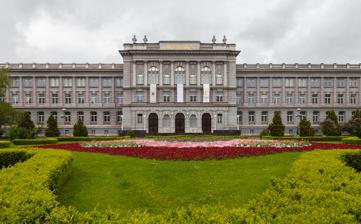
Building: Mimara Museum
Country: Croatia
Year built: 1895
Art museum in Zagreb, Croatia Mimara Museum Established July 17, 1987 ; 37 years ago ( 1987-07-17 ) Location Roosevelt Square 5, Zagreb , Croatia Type Art museum Visitors 60,118 (2017) Founder Ante Topić Mimara Director Lada Ratković-Bukovčan Curator Milica Japundžić, Slaven Perović, Lada Ratković-Bukovčan, Bruno Šeper, Iva Firm, Krešimir Juraga Public transit access tram No. 12, 13, 14 and 17 tram stop: Roosevelt Square Website www.mimara.hr The Mimara Museum ( Croatian : Muzej Mimara ) is an art museum in the city of Zagreb , Croatia. It is situated on Roosevelt Square, housing the collection by Wiltrud and Ante Topić Mimara . Housed in an imposing neo-Renaissance former school is the eclectic, globe-trotting private art collection of Ante Topić Mimara, who donated over 3,750 priceless objects to his native Zagreb (even though he spent much of his life in Salzburg , Austria ). Inside you'll find Ptolemaic glassware from Alexandria , delicate jade and ivory Qing-dynasty ornaments, ornate 14th-century wooden crosses encrusted with semiprecious stones and a vast European painting collection with works by Caravaggio , Rembrandt , Bosch , Velázquez , Goya , Renoir and Degas . For over thirty years the Mimara Museum has been a centre of the artistic, cultural and social scene in Zagreb. When the museum opened on July 17, 1987, an important collection of art, the "masterwork" of one of the greatest art collectors in this part of the world, Ante Topić Mimara, was presented to the public. Mimara wished for his private art collection to become part of national heritage: the works of art from his private collection, which he bequeathed to the Croatian nation in 1973 and 1986, are now exhibited in the museum named Mimara after the donor. View at Mimara Museum from The Westin Zagreb History An impressive monument of cultural heritage Situated in the historical centre of Zagreb close to the Green Horseshoe system of city parks, the neoclassical museum building dating from the second half of the 19th century is part of the typical urban architecture of Zagreb's Lower Town . It was built in 1896 as a complex of school buildings. Built in pseudo-renaissance style of the Italian urban palaces, the building is classified as architectural heritage protected by the Ministry of Culture of the Republic of Croatia . The monumental school building was built on the initiative of Dr Izidor Kršnjavi, a prominent Croatian figure in the late 19th century. In addition to the vast central building flanked by two wings, of special interest are the museum's atrium and the former school gym that was built in the style of ancient Greek temples. The three-storey school building was designed by A. Ludwig and L. Th. Hülssner, German architects who specialised in building schools in the entire Austro-Hungarian Monarchy. In 1985 Ante Topić Mimara expressed immense joy as he achieved his life's goal and fulfilled his debt to his homeland and the Croatian people by opening the Museum in Zagreb. Ante Topić Mimara , born on April 7, 1898, was not just a collector but also a painter, restorer, and lover of art. Despite spending most of his life outside Croatia, his passion for collecting art never waned. His dream was to turn his art collection into a museum, a project he actively worked on in his later years after moving to Zagreb. Starting in the mid-1920s Mimara began collecting art objects, a hobby that grew into a significant collection over the years. He lived in various European cities, including Rome, Paris, Amsterdam, Munich, and Berlin, always expanding his collection through visits to museums, galleries, antique shops, and auctions. Even before World War II Mimara had a noteworthy art collection, with professional texts about his works appearing in prestigious German art magazines. Despite living abroad, he kept Croatia close to his heart, always contemplating a return and a future donation. In 1948 he made his first donation by giving numerous paintings and sculptures to Strossmayer's gallery in Zagreb . The foundation of today's Mimara Museum was established through his major donations in 1973 and 1986, including works from his collection and those of his wife, Prof. Dr. Wiltrud Topić Mersmann. Croatian Apoxyomenos exhibition at Mimara Collections within the museum: A collection of ancient civilizations Collection of drawings, graphics and illuminations Collection of European sculpture Collection of ivory Collection of metals and other materials Collection of ceramics and porcelain Glass collection Collection of furniture A collection of textiles and rugs Collection of Far Eastern art Collection of icons Flemish painting Spanish painting French painting Italian painting English painting Dutch painting German, Austrian and Swiss painting A "small Louvre" in the centre of Zagreb The hundred-year old schoolrooms of the grammar school were transformed into a gallery that is home to one of the most impressive and exhaustive art collections in this part of the world. Over 3,750 exhibits constituting the permanent display of the museum include prime samples of diverse material and technique from a geographically and historically broad collection of international arts and crafts. To walk through the exhibition rooms of the three-storey gallery building is to walk through a "three-dimensional art encyclopaedia" and visitors often leave with the impression that they have just experienced a "small Louvre ". The glass collection on the ground floor presents a history of glass making from the early items dated from 2000 B.C. to the late 19th century and includes fine samples of the glass making tradition in Venice and Murano. The oriental collection includes precious items made of fine china, semi-precious stones and other luxury materials. The first floor is dedicated to ancient civilizations and a collection of European sculpting art and crafts. The old civilizations collection includes artefacts from the Mesopotamian civilization, Egypt, ancient Greece and Rome. The oldest piece in the collection, a bone figurine of Venus from the early Paleolithic age , testifies to the beginnings of artistic expression in mankind. Almost all historical styles of sculpture present in European civilization are represented in this collection, from Romanesque sacral art to 20th-century sculpture. Crafts are represented in collections of artefacts made of ivory, china, textiles, metal and other materials, and a furniture collection dating from the late 15th to the early 19th century that is part of the museum's permanent display. The rooms on the second floor are dedicated to paintings by Italian, French, Flemish, Spanish and Dutch masters, dating from the Middle Ages to the beginning of the 20th century, as well as a large collection of icons. Apart from works by old masters such as Paolo Veneziano , Rubens and Diego Velázquez , impressionist art from the second half of the 19th century is well represented with Auguste Renoir 's Bather, Édouard Manet 's still-lifes and a number of pieces by Edgar Degas and Camille Pissarro . The Mimara Museum hosts cultural, social and business events In addition to the gallery which is home to the art from the permanent display, important art exhibitions are occasionally organised in the atrium, the collector's room on the ground floor, and the studio in the basement. The vast space of the arched atrium lined with marble pillars provides an elegant ambience for cultural events such as book promotions, award giving ceremonies in art and culture, press conferences and other types of events, including product or service presentations and gala dinners. The atrium can seat 200 people. Next to the atrium is a multimedia hall with the capacity of 100, well fitted for lectures and screening events. Across the hall from the multimedia room is the newly refurbished Gymnasium Cafe with a large terrace, which also offers catering services for all types of events. The grand hall on the second floor of the museum, with a selection of old masters' paintings on display and walls decorated with gilded stucco makes a unique event space with the capacity of 200 seated guests, suitable for all types of events, from concerts to business conferences, conventions, lectures and presentations. Museum building in 1930s Facade of the Museum Museum plaque Museum Mimara – Reconstruction The Mimara Museum faced significant damage during the earthquake . It had to close its doors to visitors from March 22, 2020. The roof of the building and the fancy hall on the second floor got really damaged. Even some of the art on display got damaged, but they are working to fix everything. In 2024 the Mimara Museum is on the brink of a grand comeback. Despite facing significant damage in the earthquake, the restoration efforts are in full swing. The collective efforts to repair the building and restore damaged artworks symbolize a triumphant resurrection of this cultural gem. Artworks According to Thomas Hoving , "Topic Mimara's hoard of masterpieces are 95 percent fakes produced by him and his hired forgers.". On its opening, a "prominent Yugoslav art historian" told AP that "it might be the greatest collection of fakes in the world.". According to Federico Zeri , the preview contained "trash along with some good things. Ninety percent is junk."; Ante Topić Mimara built his collection by forging, but also by looting and swindling. Of the total of 3,700 varied works of art, more than 1,500 exhibits constitute permanent holdings, dating from the prehistoric period up to the 20th century. Some of the most famous exhibits include works attributed to Lorenzetti , Giorgione , Veronese , Canaletto , 60 paintings to the Dutch masters Van Goyen, Ruisdael , 50 works attributed to the Flemish masters Van der Weyden , Bosch , Rubens , Van Dyck , more than 30 to the Spanish masters Velázquez , Murillo , Goya , some 20 paintings to the German masters Holbein , Liebermann , Leibl, some 30 paintings to the English painters Gainsborough , Turner , Bonington and more than 120 paintings attributed to the French masters Georges de La Tour , Boucher , Chardin , Delacroix , Corot , Manet , Renoir , Degas . The drawings collection holds some 200 drawings attributed to Bronzino , Guardi , Claude Lorrain , Le Brun , Oudry , Greuze , Géricault , and Friesz. The museum was opened in 1987. The building itself originates from the 19th century, its conversion to a museum overseen by a Zagreb architect Kuno Waidmann; originally it served as a gymnasium . Gallery Head of Buddha from Ming dynasty , bronze John the Baptist by Raphael , year ? The Temptation of Saint Anthony by Hieronymus Bosch , c. 1501 Woman Bathing by Pierre-Auguste Renoir , (1868-1869) Girl Praying by Pierre-Auguste Renoir , 1864 Engraving by Lucas Van Leyden , 1520 Apostles St James and St Bartholomew , by Paolo Veneziano ca.1345 Door Knocker from Venice , Italy, 16 century , bronze . Flight into Egypt (Germany), polychrome wood , 16 century . See also History of Zagreb References ^ "Posjećenost hrvatskih muzeja u 2017. godini" (PDF) . mdc.hr (in Croatian). Zagreb: Museum Documentation Center . ^ a b "Zaposlenici" . mimara.hr . ^ "Info – Mimara museum" . ^ Thomas Hoving, Super Art Gems of New York City ^ Dusan Stojanovic, Art Display Opens, But One Expert Says Its Full of Fakes , AP, July 18, 1987 ^ Konstantin Akinsha, Ante Topic Mimara,"The Master Swindler of Yugoslavia" , ARTnews September 2001 External links Official website (in Croatian) Media related to Mimara Museum at Wikimedia Commons v t e Zagreb History v t e History of Zagreb Evolution Andautonia Kaptol Gradec Zagreb Novi Zagreb City of Zagreb Zagreb County Timeline Coat of arms of Zagreb Events Golden Bull of 1242 Great Zagreb earthquake Visit of Emperor Franz Joseph World War II 1974 Zagreb train disaster 1976 Zagreb mid-air collision 1987 Summer Universiade Eurovision Song Contest 1990 Bombing of the Banski Dvori Zagreb rocket attacks 2020 Earthquake Flash flood COVID-19 Shooting Petrinja earthquake 2022 Tu-141 crash 2024 Protest School stabbing Structures Croatian Parliament Zagreb Cathedral St. Mark's Church Medvedgrad Ban Jelačić Square St. Mark's Square Pleso Airport Zagreb Fair Zagreb Stock Exchange Stone Gate Vatroslav Lisinski Concert Hall Mirogoj Cemetery Buildings Kallina House Esplanade Zagreb Hotel Manors of Kaptol National Home Palace Banski dvori Cibona Tower Zagrepčanka Vjesnik Building Neboder (Ilica 1) Chromos Tower Coat of arms of Zagreb Districts Brezovica Črnomerec Donja Dubrava Donji grad Gornja Dubrava Gornji Grad–Medveščak Maksimir Novi Zagreb-istok Novi Zagreb-zapad Peščenica-Žitnjak Podsljeme Podsused-Vrapče Sesvete Stenjevec Trešnjevka-jug Trešnjevka-sjever Trnje Buildings and landmarks 1 Ilica Street Banski dvori Cibona Tower Esplanade Zagreb Hotel General Post Office Kallina House Villa Kallina Lotrščak Tower Medvedgrad Meštrović Pavilion Mirogoj Cemetery National Home Palace Nine Views Old City Hall Rudolf barracks Stone Gate Sabor Palace Villa Rebar Zagrepčanka Sky Office Tower Adriatic Bridge Homeland Bridge HOTO Tower Eurotower Mamutica Squares and streets Ban Jelačić Square British Square Croatian Nobles Square Dolac Market Eugen Kvaternik Square Ilica Street Krvavi Most Lenuci Horseshoe Nova Ves Oktogon Republic of Croatia Square Nikola Šubić Zrinski Square St. Mark's Square Tkalčićeva Street Square of the Victims of Fascism Parks, gardens, and recreation Lenuci Horseshoe Nikola Šubić Zrinski Square Maksimir Park Botanical Garden Bundek Jarun Medvednica Zagreb Zoo Places of worship Zagreb Cathedral St. Mark's Church St. Catherine's Church Orthodox Cathedral Zagreb Mosque Zagreb Synagogue Evangelical Church Greek Catholic Co-cathedral Basilica of the Heart of Jesus Church of Saint Blaise Culture Croatian National Theatre Gavella Drama Theatre Mala Scena Theatre Vatroslav Lisinski Concert Hall National and University Library Zagreb Philharmonic Orchestra The Cravat Regiment Zagreb Film Zagreb school of animated films Galleries and museums Archaeological Museum Art Pavilion Croatian History Museum Croatian Museum of Naïve Art Croatian Natural History Museum Croatian Railway Museum Ethnographic Museum Glyptotheque Klovićevi Dvori Gallery Lauba Mimara Museum Modern Gallery Museum of Arts and Crafts Museum of Broken Relationships Museum of Contemporary Art Strossmayer Gallery Technical Museum Zagreb City Museum Education High schools in Zagreb Croatian Academy of Sciences and Arts University of Zagreb Academies: Dramatic Art Fine Arts Music Faculties: Architecture Chemical Engineering Dental Medicine Economics and Business Electrical Engineering and Computing Geodesy Humanities and Social Sciences Medicine Science Teacher Education Sports venues Arena Zagreb Dom Sportova Dražen Petrović Basketball Hall Maksimir Stadium Kranjčevićeva Stadium ŠRC Sesvete Stadium NŠC Stjepan Spajić Stadium Transport Zagreb International Airport Zagreb Glavni kolodvor Zagreb Zapadni railway station Funicular Trams Commuter Rail Metro (proposed) Events Animafest Zagreb INmusic Festival Interliber Music Biennale Zagreb Zagreb Film Festival ZagrebDox Zagreb Fair Subversive Festival Sport events Golden Spin (ice skating) Hanžeković Memorial (track and field athletics) Snow Queen Trophy (skiing) Zagreb Indoors (tennis) Zagreb Marathon Media Jutarnji list Večernji list Sportske novosti Jabuka TV Z1 TV Zagreb TV Tower Category:Zagreb 45°48′30″N 15°58′01″E / 45.80833°N 15.96694°E / 45.80833; 15.96694 Authority control databases International ISNI VIAF National Germany United States France BnF data Czech Republic Israel Other IdRef